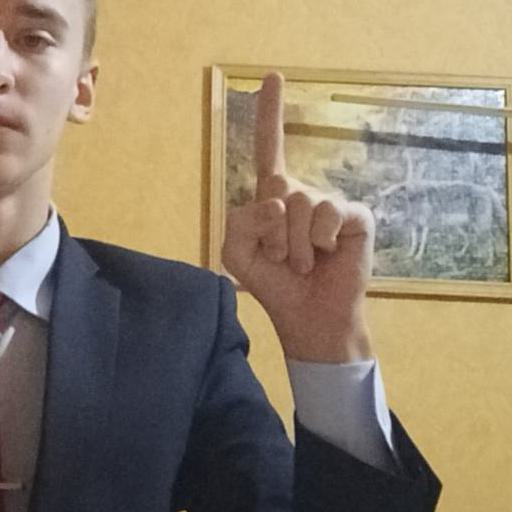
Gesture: one